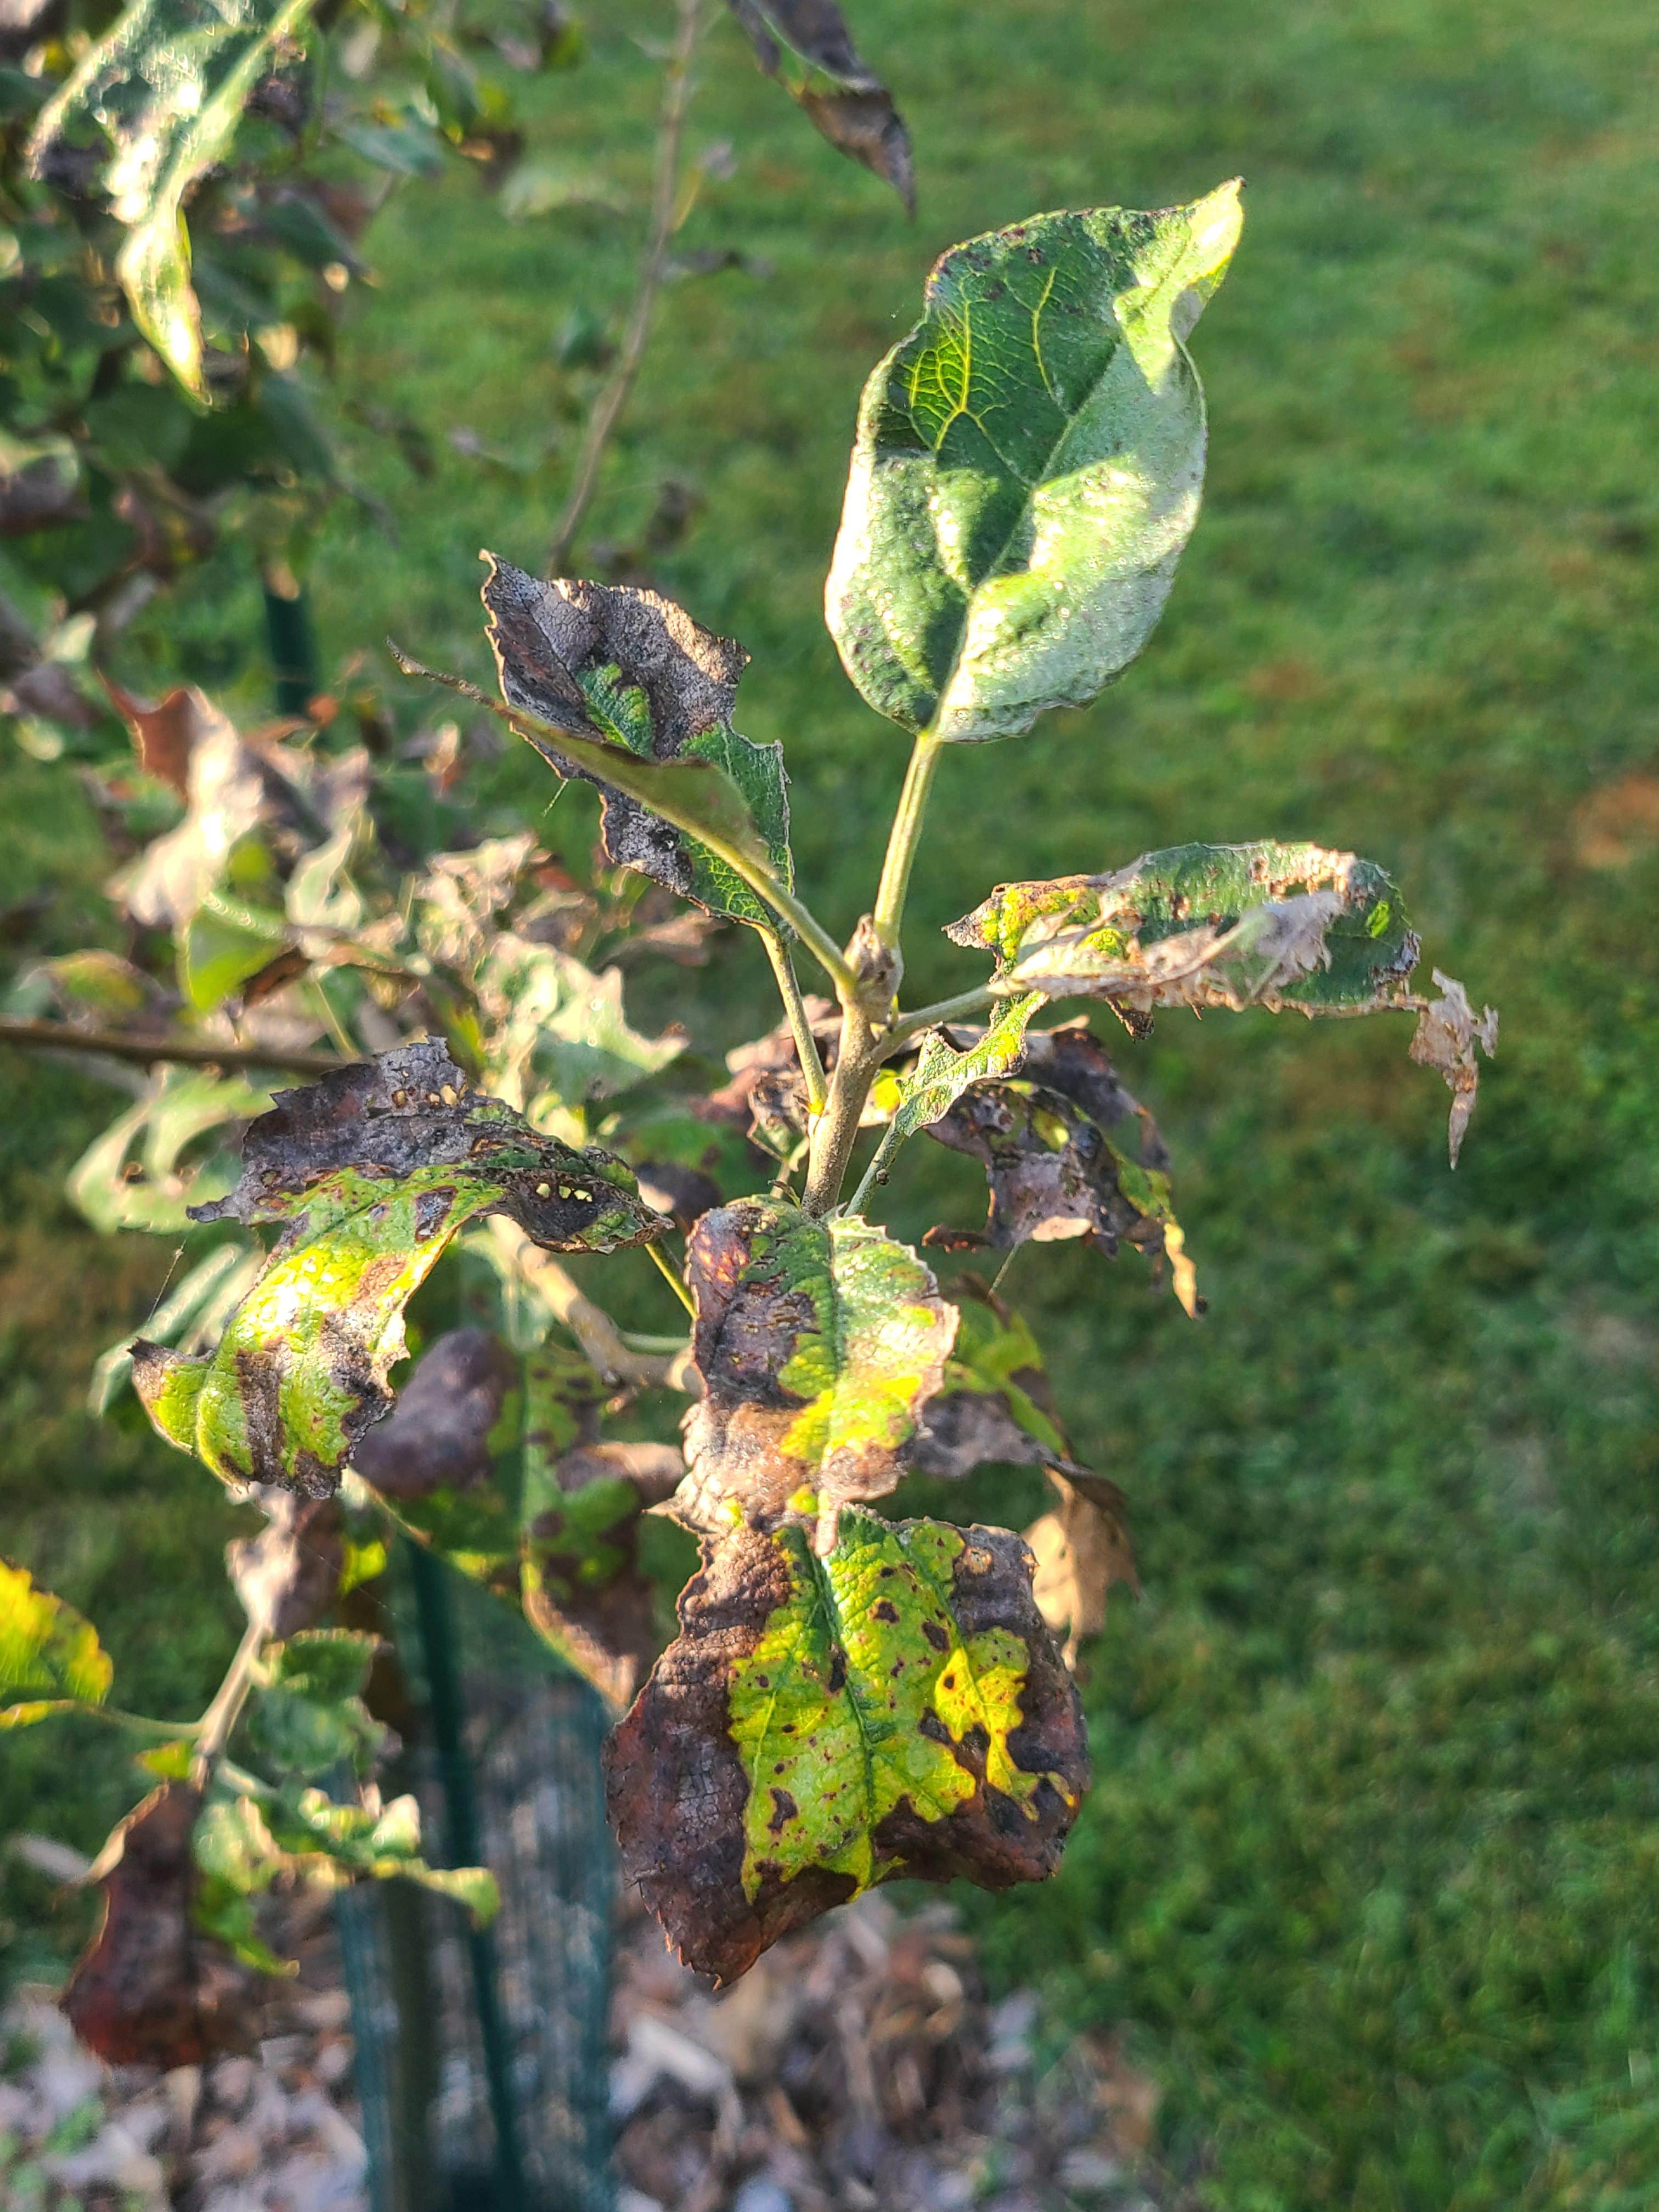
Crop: apple
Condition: scab